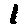
Label: 1